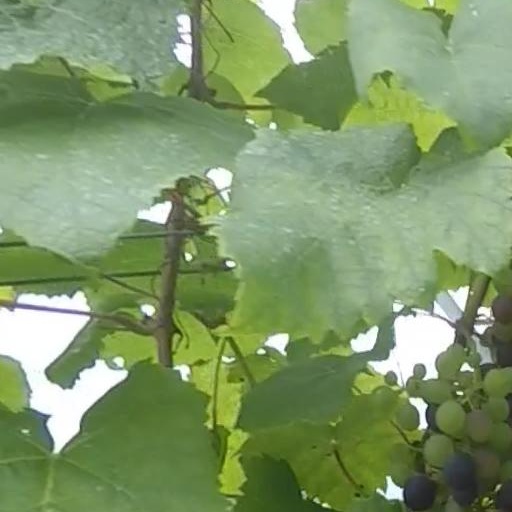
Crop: grape